George Armour

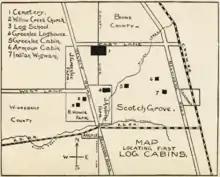
Map locating first cabins Argyle, IL – includes location of cabin belonging to John and George Armour – "circa" 1830s

George Armour was born on 24 April 1812, in Campbeltown, Scotland, on the Mull of Kintyre.